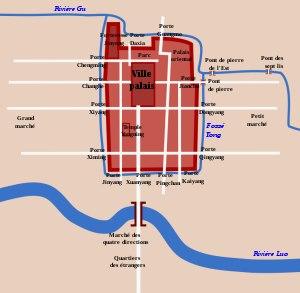
Les dynasties du Nord et du Sud, en Chine, ont succédé durant la première moitié du Vᵉ siècle aux Seize Royaumes du Nord et à la dynastie Jin du Sud pour prendre fin en 589, avec la réunification par la dynastie Sui leur succédant. Durant cette période de quasiment deux siècles, les dynasties du Nord et du Sud furent constituées de neuf dynasties principales, cinq au Nord et quatre au Sud.
Les Wei du Nord sont une dynastie des périodes des Seize Royaumes et des Dynasties du Nord et du Sud, qui régna en Chine du Nord de 386 à 534.